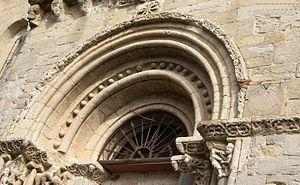
eglise notre dame de cadalen-portail
Cadalen est une commune française située dans le département du Tarn, en région Occitanie.
L'église Notre-Dame-de-l'Assomption est un ancien édifice religieux catholique à Cadalen dans le département du Tarn en France. Elle est inscrite au titre de monument historique par arrêté du 18 juin 1927.